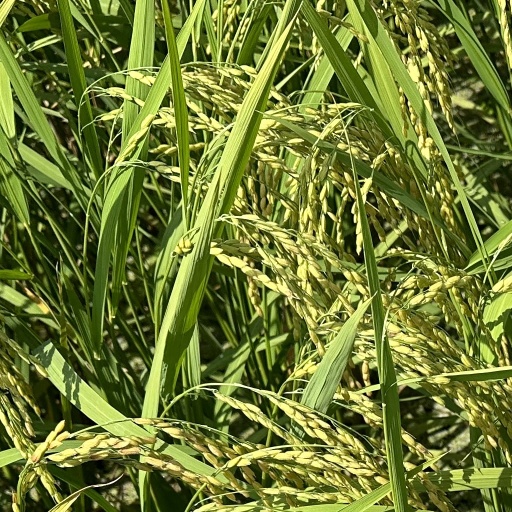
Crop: rice